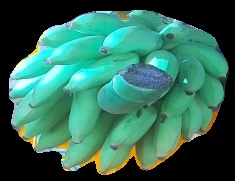
Variety: elakki-bale
Grade: grade2